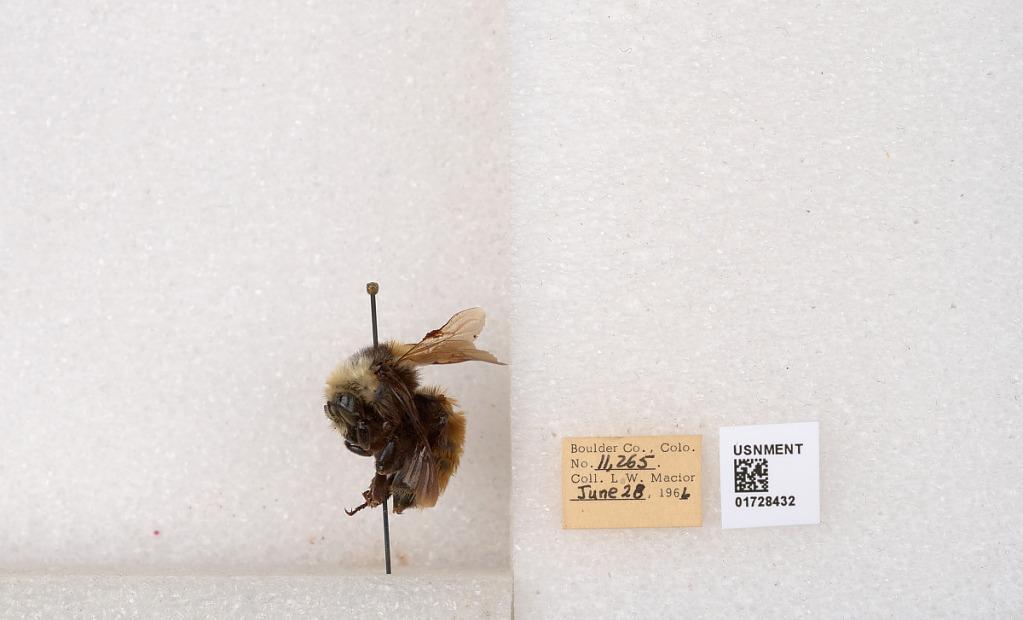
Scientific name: Bombus appositus Cresson
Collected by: L. Macior
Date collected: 1966-6-28
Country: United States
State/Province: Colorado
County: Boulder
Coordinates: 40.0925, -105.358